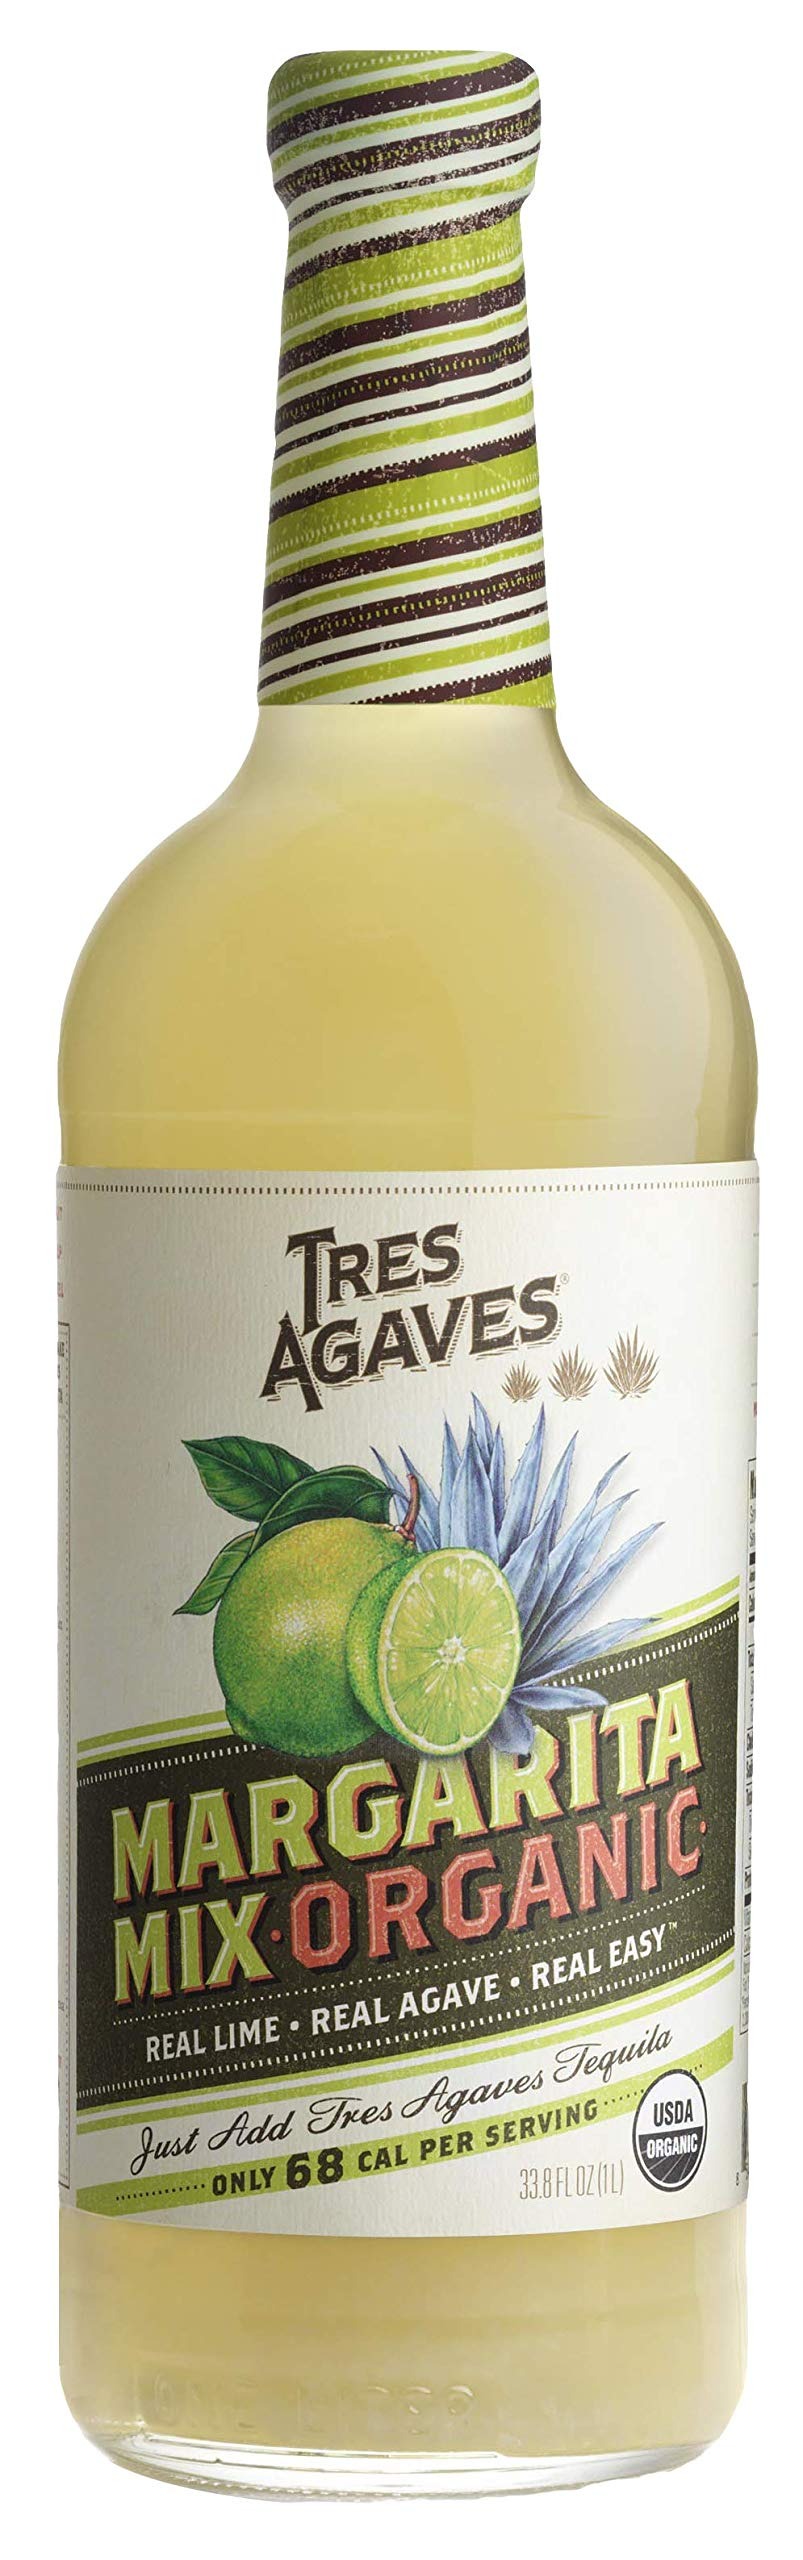
Item Name: Tres Agaves Organic Margarita Mix 1L (Pack of 2)
Bullet Point: Great Product
Value: 67.6
Unit: Fl Oz

Price: 9.99